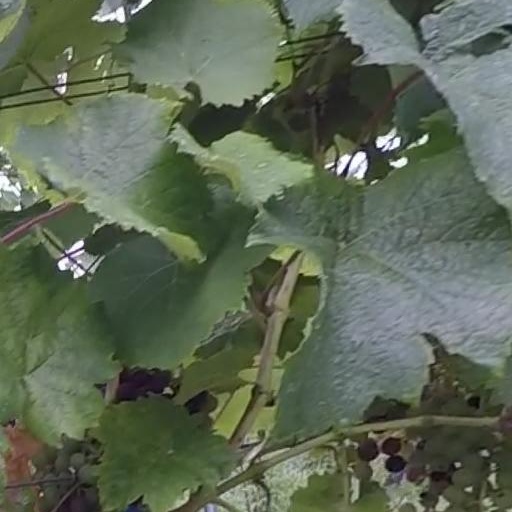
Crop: grape